Pino sulla Sponda del Lago Maggiore

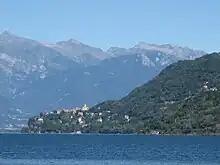
Pino sulla Sponda del Lago Maggiore as seen from the western side of the lake

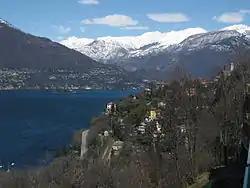
View to the north, Pino sulla Sponda del Lago Maggiore and train station Pino-Tronzano

Until its suppression, Pino sulla Sponda del Lago Maggiore held along with San Valentino in Abruzzo Citeriore, the record of Italian "comune" with the longest name (30 letters).